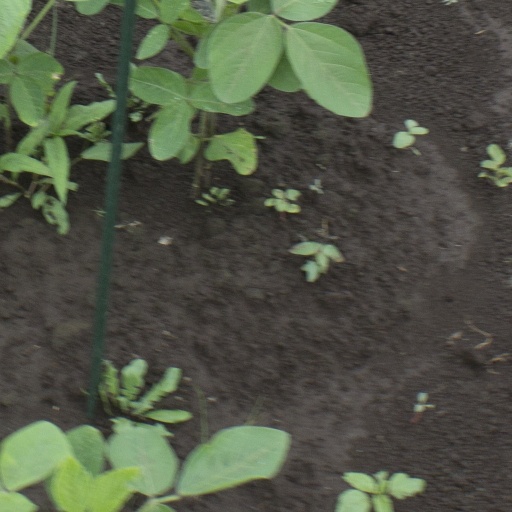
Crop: soybean